History of medicine

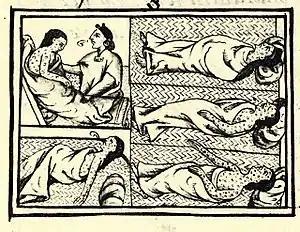
Depiction of smallpox in Franciscan Bernardino de Sahagún's history of the conquest of Mexico, Book XII of the "Florentine Codex", from the defeated Aztecs' point of view

Two great Alexandrians laid the foundations for the scientific study of anatomy and physiology, Herophilus of Chalcedon and Erasistratus of Ceos. Other Alexandrian surgeons gave us ligature (hemostasis), lithotomy, hernia operations, ophthalmic surgery, plastic surgery, methods of reduction of dislocations and fractures, tracheotomy, and mandrake as an anaesthetic. Some of what we know of them comes from Celsus and Galen of Pergamum.